Christian Poulsen

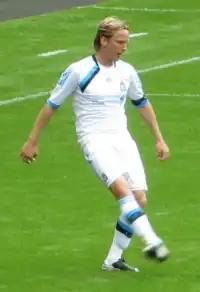
Poulsen playing for Liverpool in 2011

On 12 August 2010, Liverpool announced the signing of Poulsen on a three-year contract, for a fee of £4.5m. He was handed the number 28 shirt, previously worn by Damien Plessis.